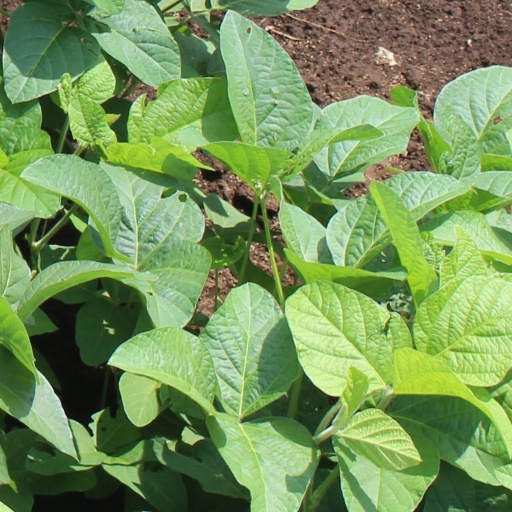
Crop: soybean